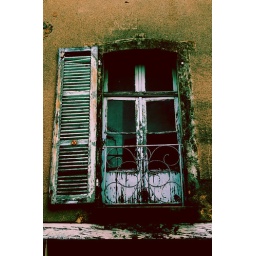
Delapidated french windows, above a wooden lintel with a juliet balcony and single remaining louvered shutter. Made 47 on Explore